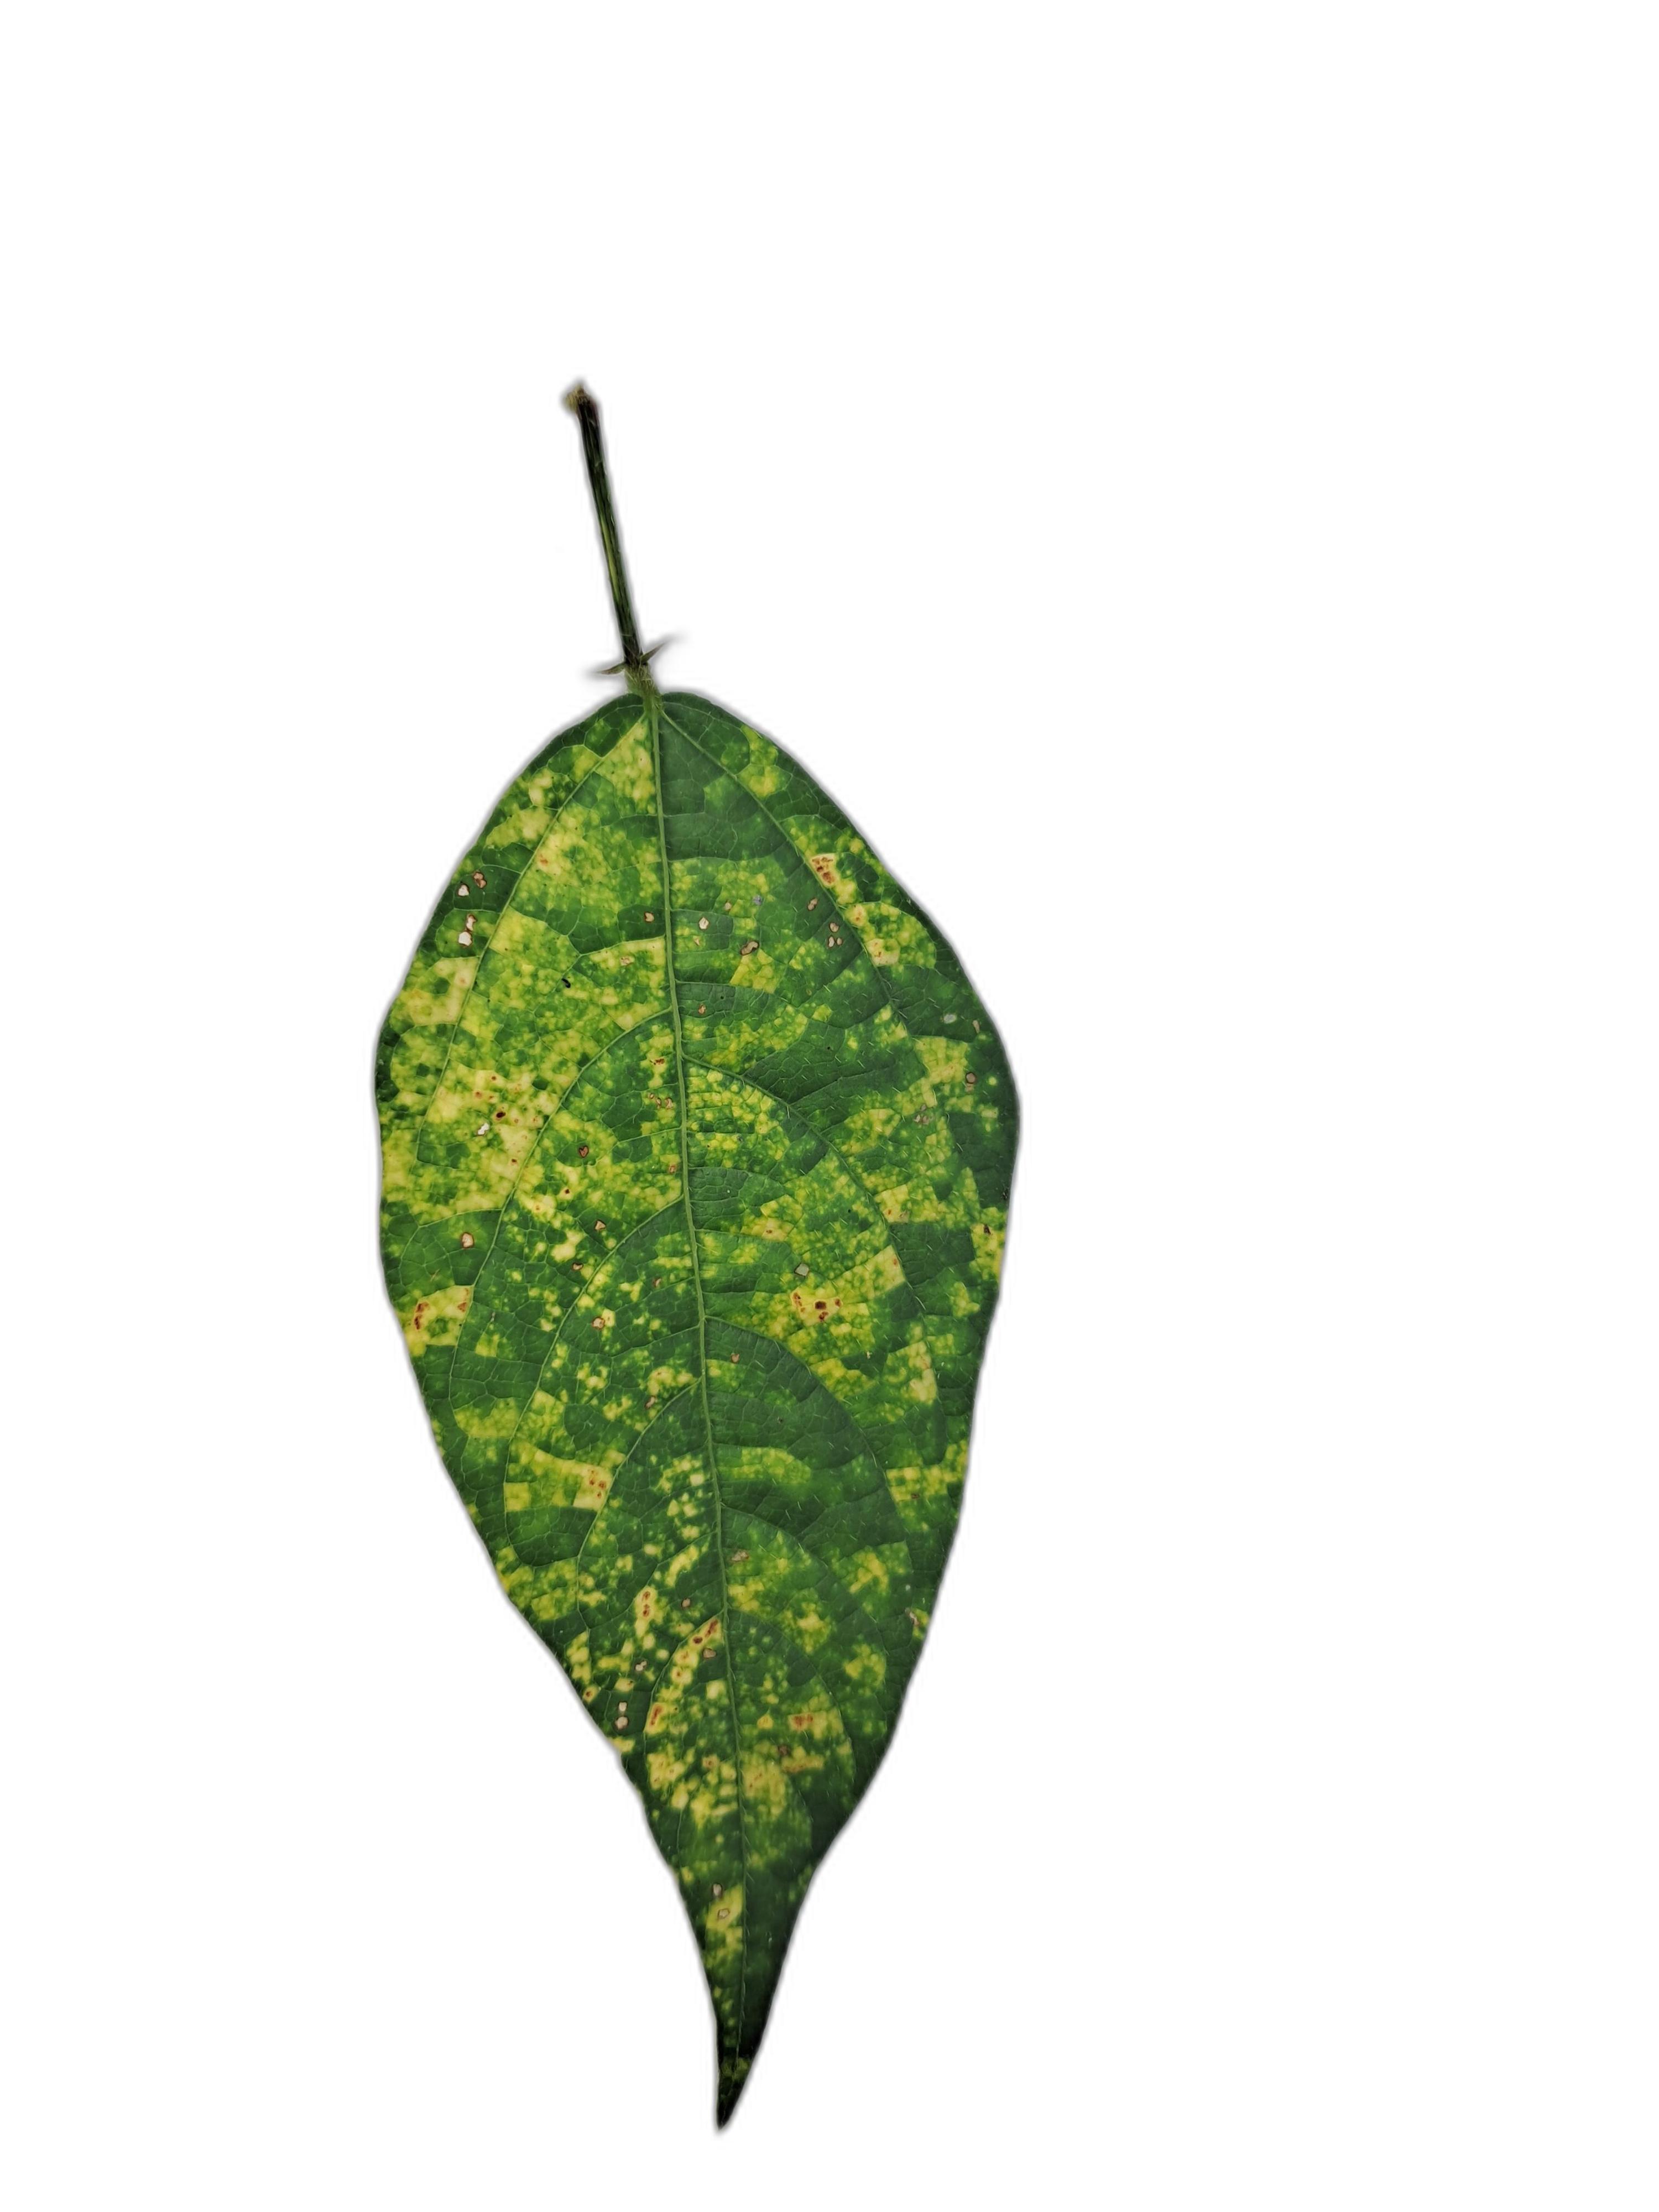
Label: Yellow Mosaic